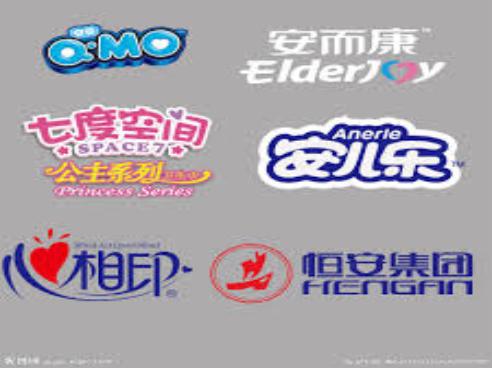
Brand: anerle
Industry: Necessities